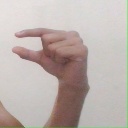
अक्षर: ग